11th Hussar Regiment (Germany)

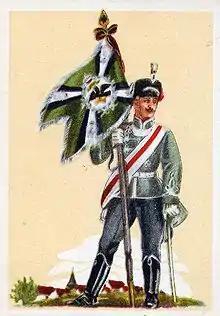
The banner of the "Tanzhusaren", 1906

The 11th Hussar Regiment, initially called the 2nd Westphalian Regiment, was a notable cavalry unit of the Royal Prussian Army and the German Imperial Army.